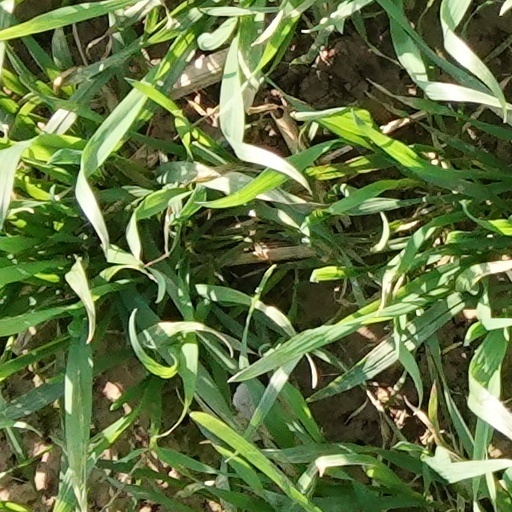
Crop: wheat